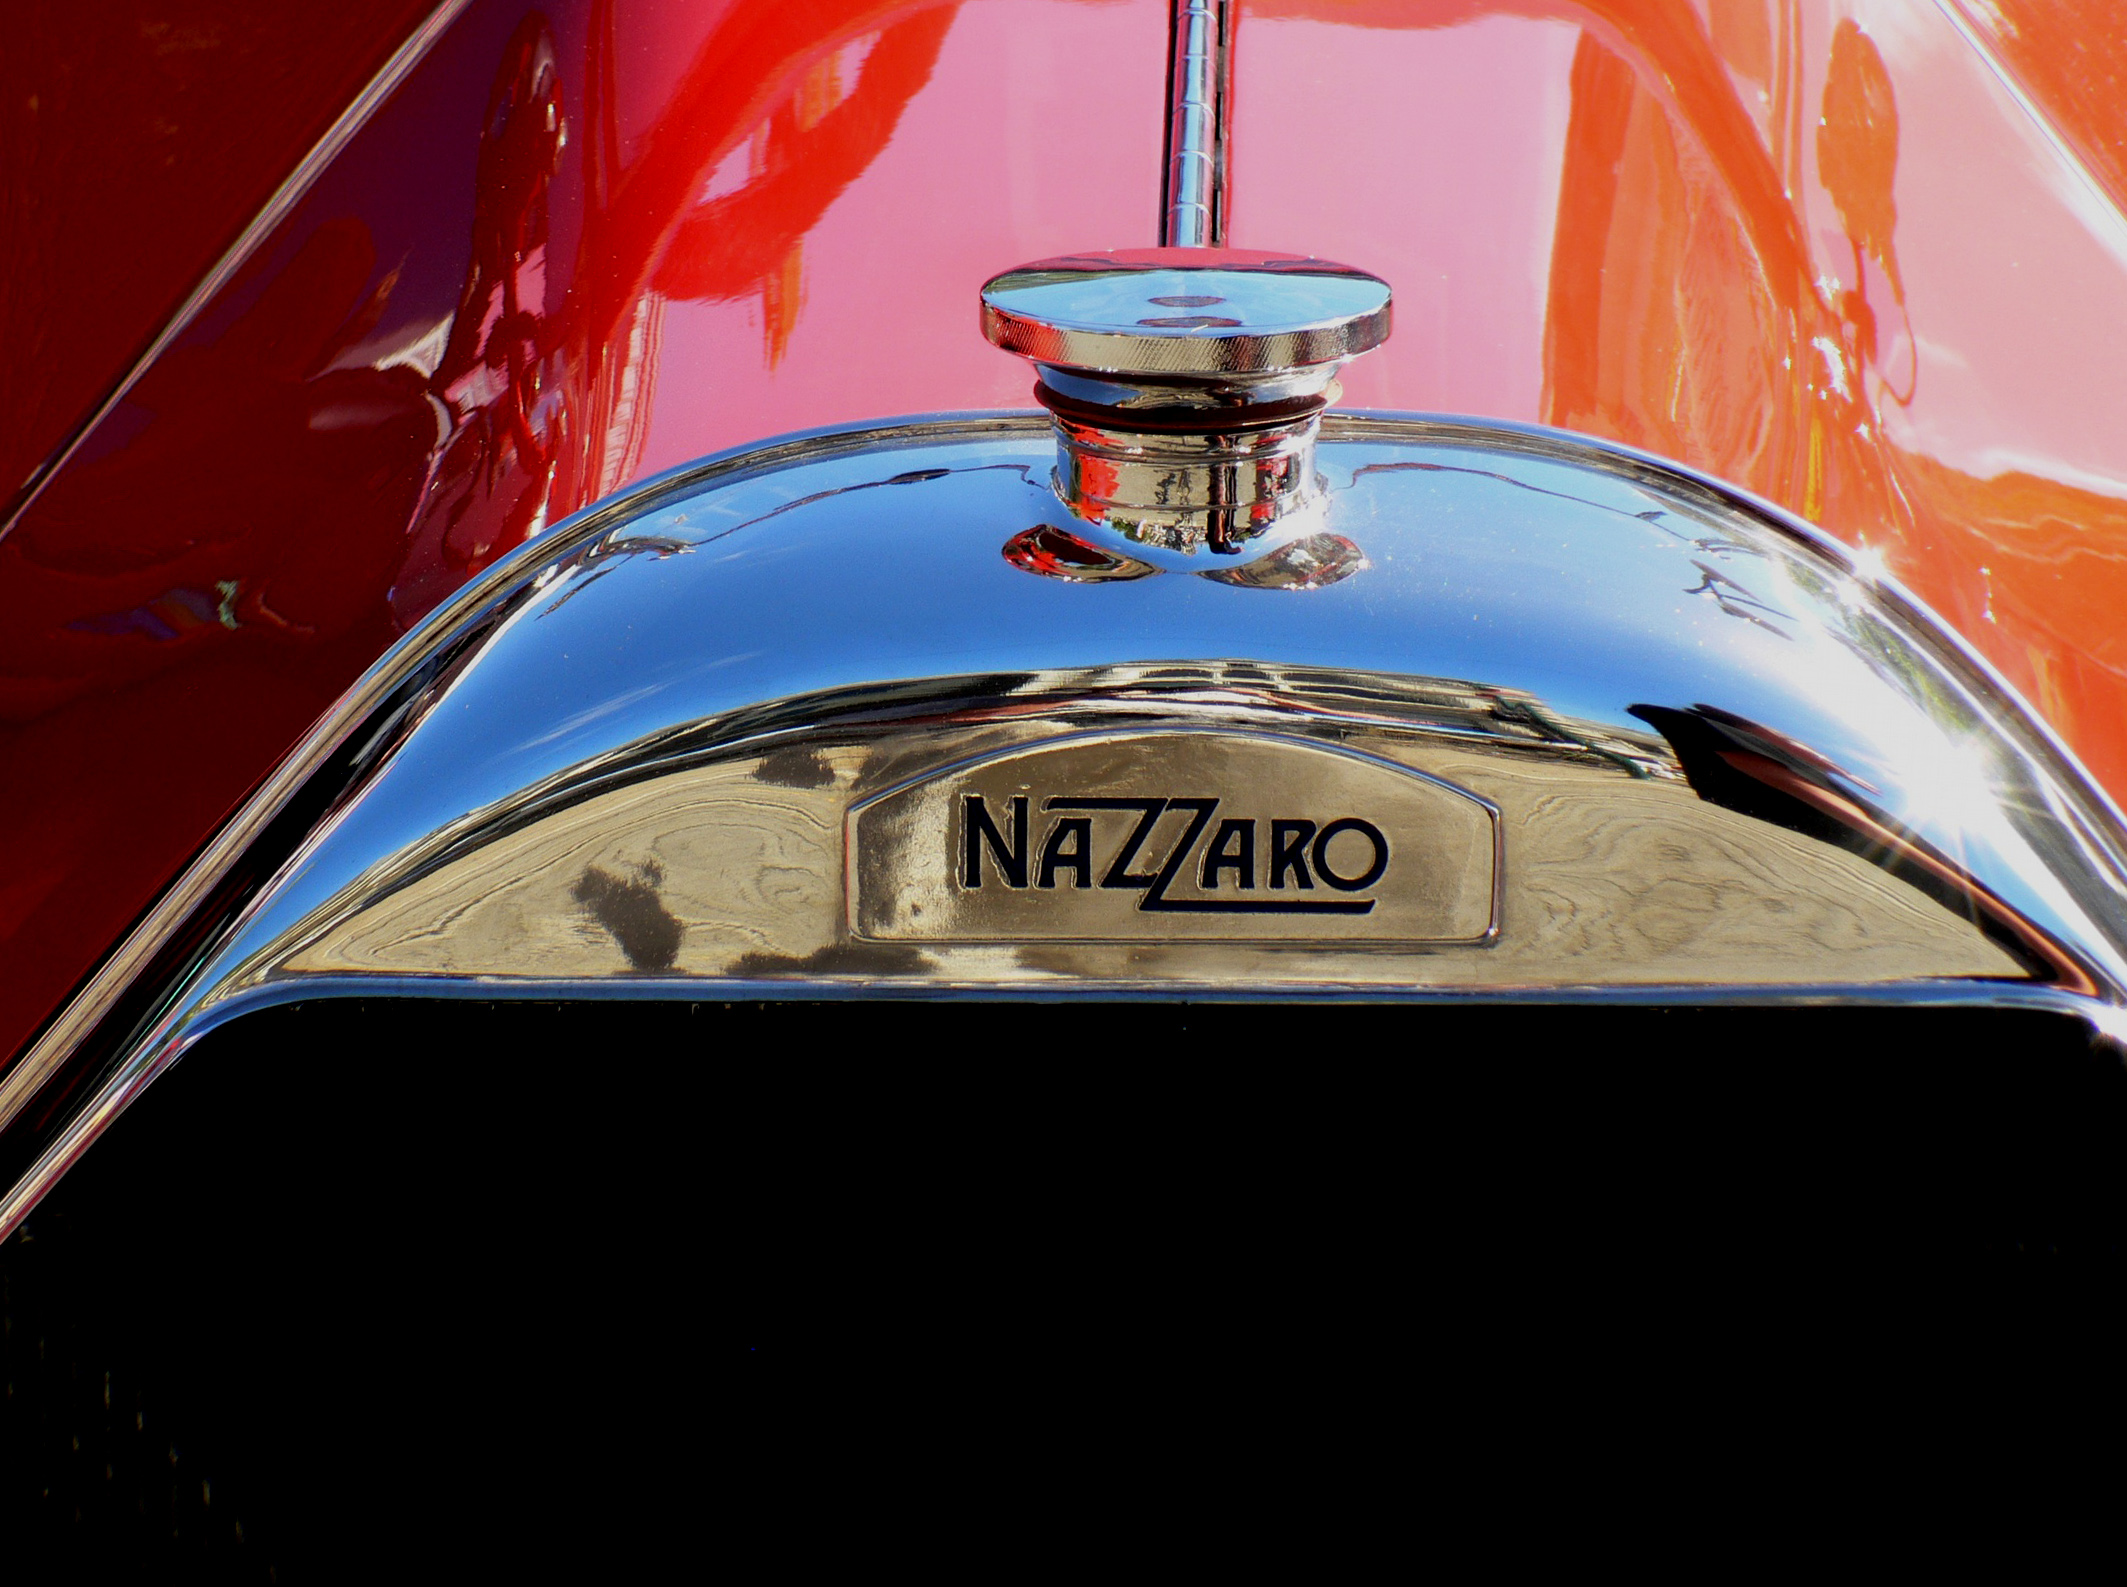
car, wheel, glass, vehicle, vintage car, classic, classiccars, nazzaro, redcars, felicenazzaro, land vehicle, automobile make, automotive exterior, automotive design